Chetan Sharma

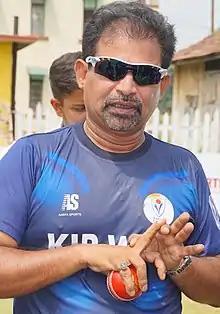

Chetan Sharma (born 3 January 1966) is an Indian former cricket player who played Tests and ODIs as a fast bowler for Indian cricket team. Sharma was the first man to take a hat-trick in a Cricket World Cup, achieving this feat in the 1987 Cricket World Cup against New Zealand. His hat-trick was also the first time an Indian bowler took one in the ODI format. He was also a part of the Indian squad which won the 1985 World Championship of Cricket.